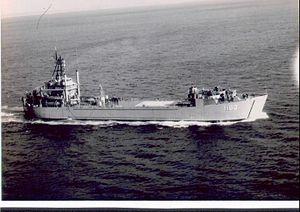
Le BAP Pisco (DT-142), anciennement USS Waldo County de l'US Navy, est un bâtiment de débarquement de chars qui a servi dans la marine péruvienne de 1984 à 2015.